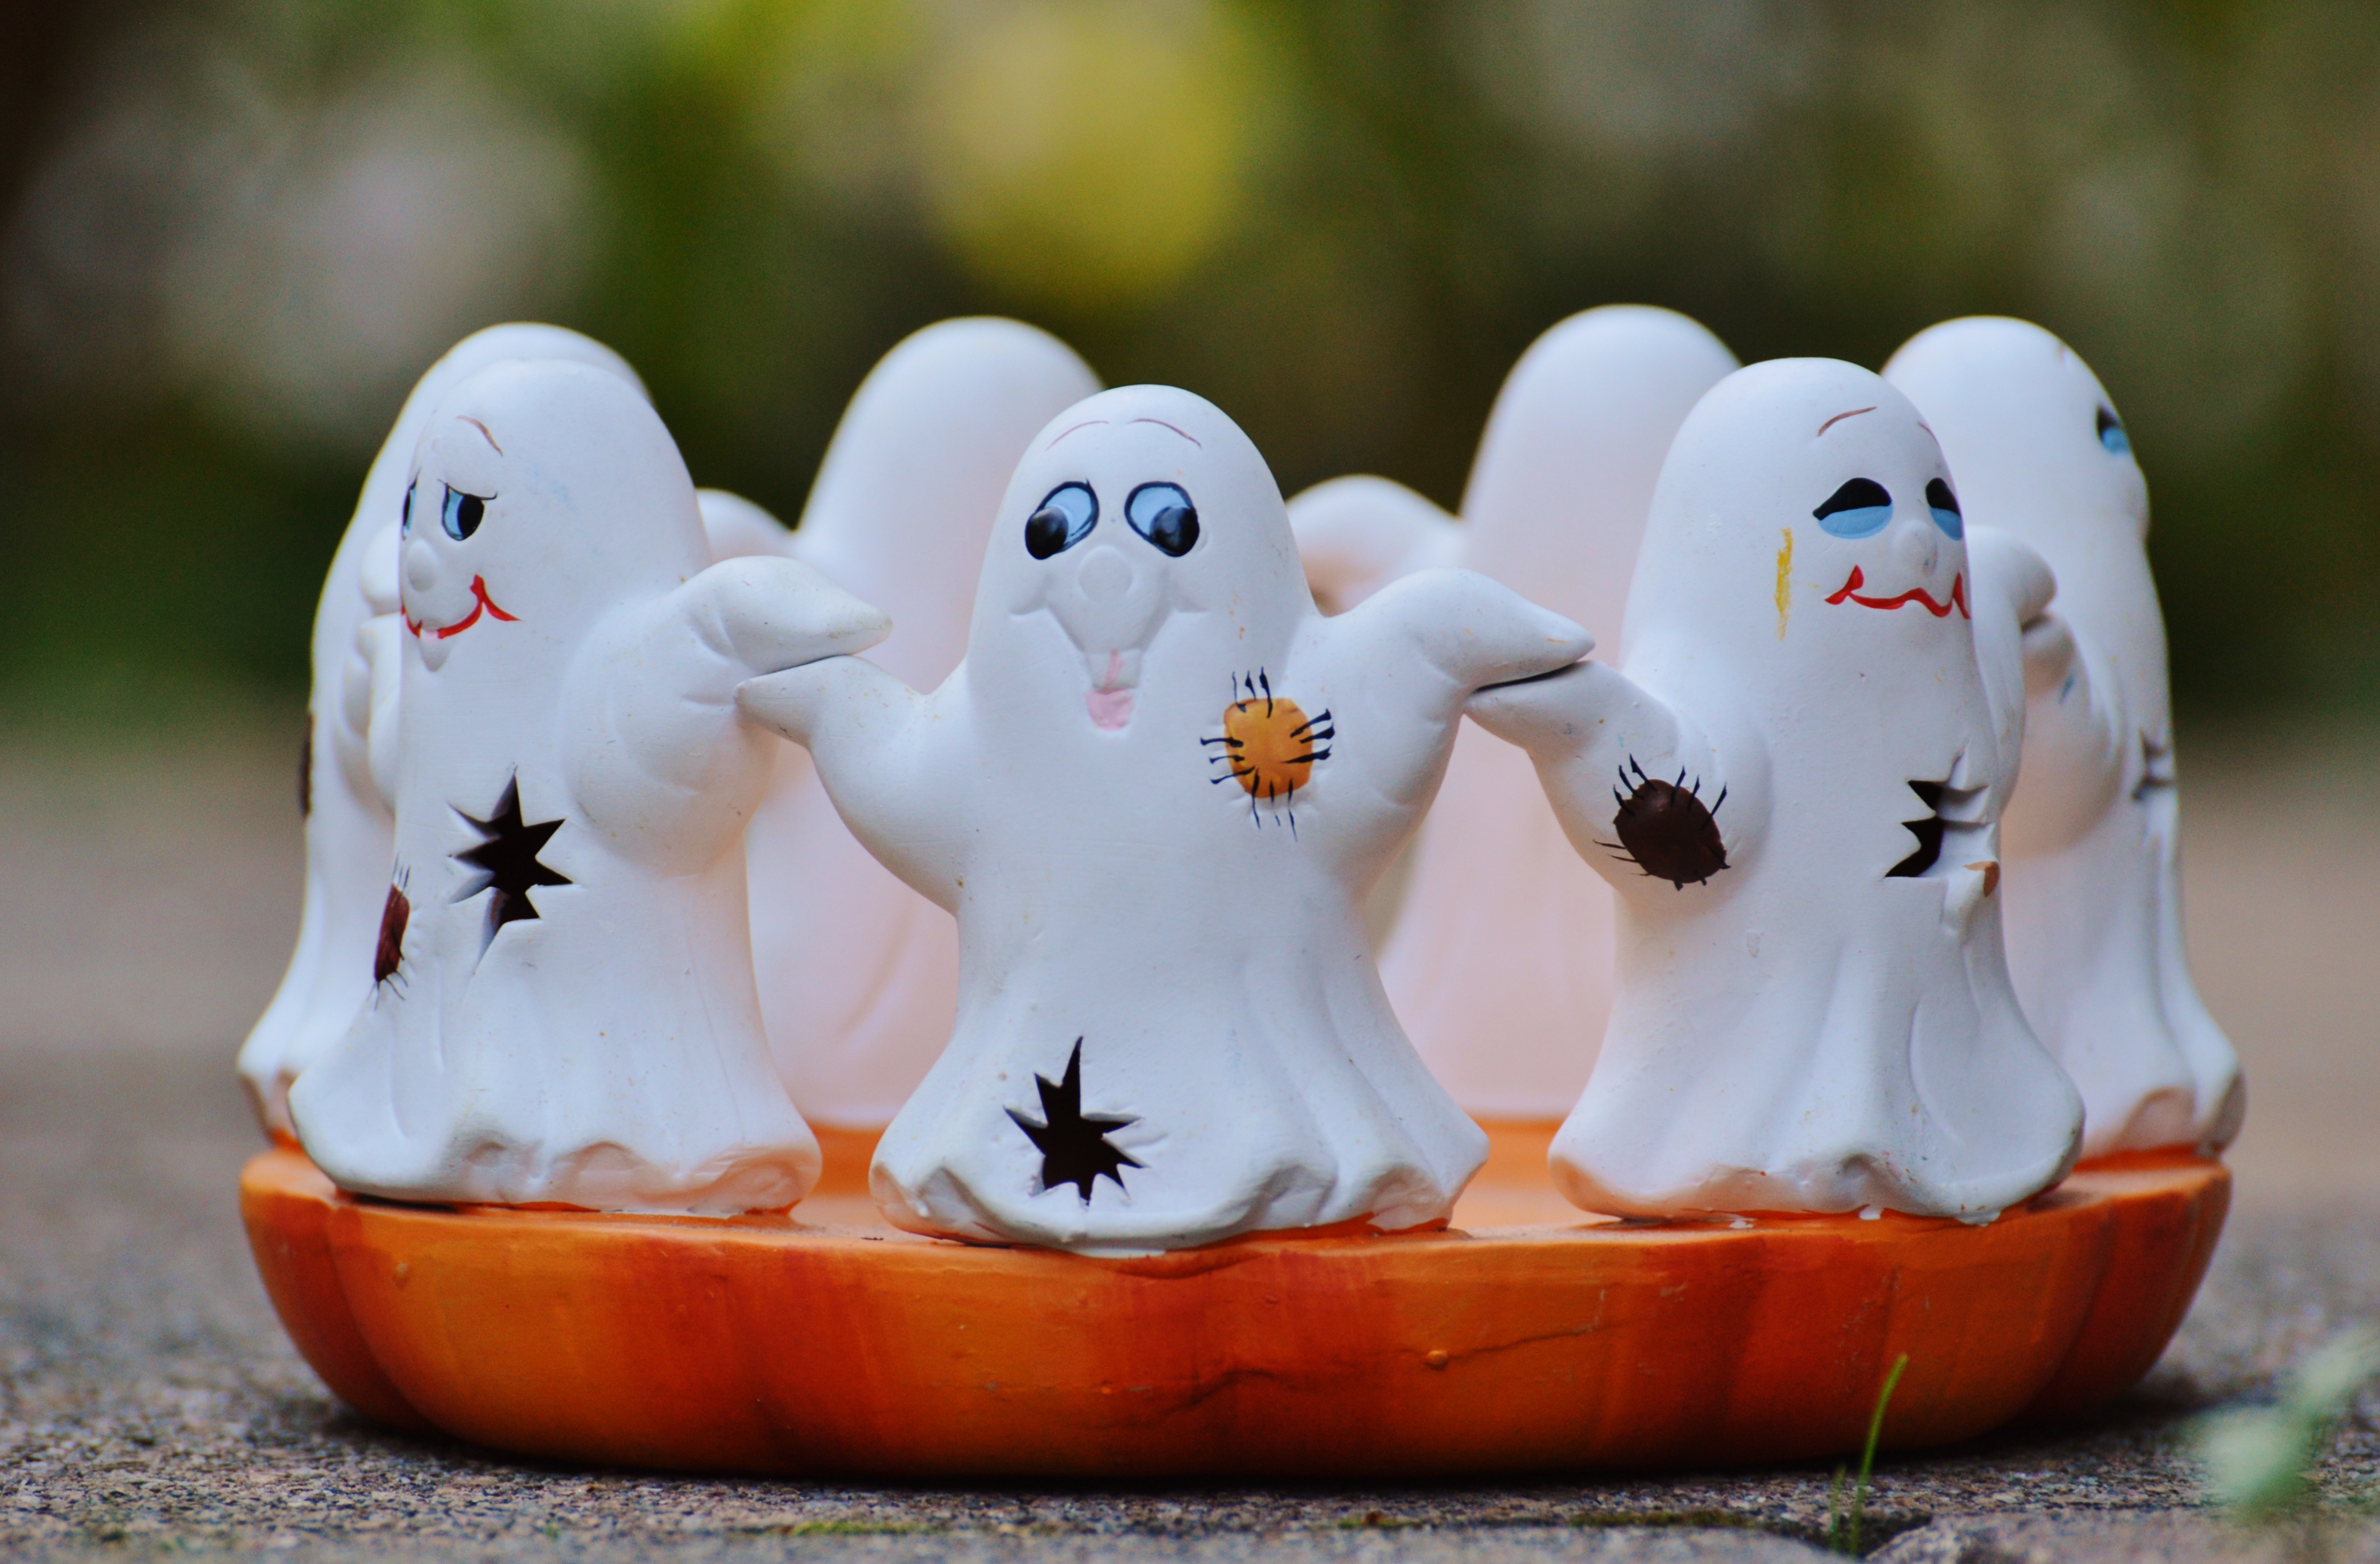
bird, group, flower, cute, autumn, pumpkin, halloween, toy, figure, snowman, ghost, ghosts, spirit, october, mood, water bird, haunt, happy halloween, foraging haunting, stuffed toy